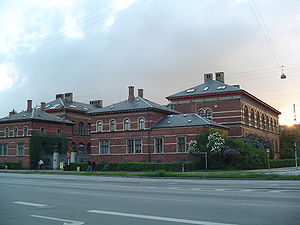
Hans J. Holm
Geologisk Museum (1888-93)
Hans Jørgen Holm var en dansk arkitekt og professor, der var elev af J.D. Herholdt og en ledende figur blandt nationalromantikkens arkitekter i de sidste årtier af 1800-tallet. Han har givet tegning til mange offentlige bygninger, særligt i København.